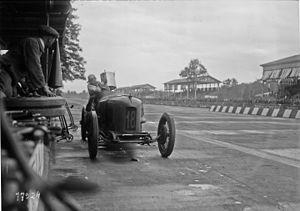
L'Italie est un pays majeur du sport automobile. Les succès historiques de Maserati et d'Alfa Romeo puis de la Scuderia Ferrari en Formule 1, ont permis à l'Italie de remporter de nombreux titres sur la scène internationale.
Le Grand Prix automobile d'Italie est une course automobile dont première édition du Grand Prix a eu lieu le 4 septembre 1921 à Brescia. La course inscrite depuis 1950 au calendrier du championnat du monde. Depuis 1950, toutes les courses ont eu lieu sur le circuit de Monza, sauf l'édition 1980 qui s'est tenue sur le circuit d'Imola.